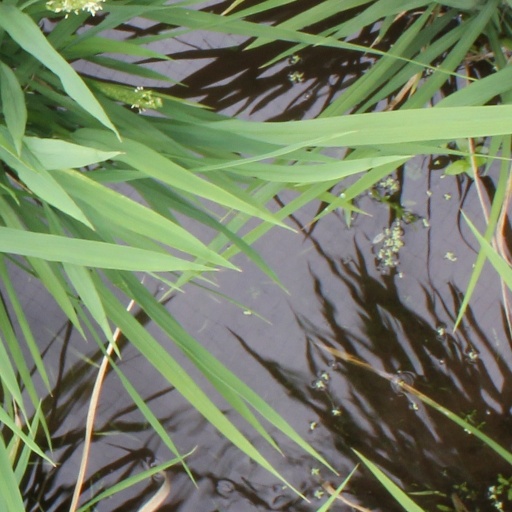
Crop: rice